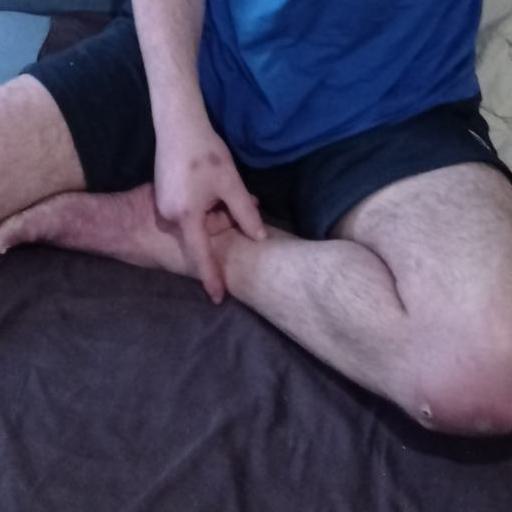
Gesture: no_gesture